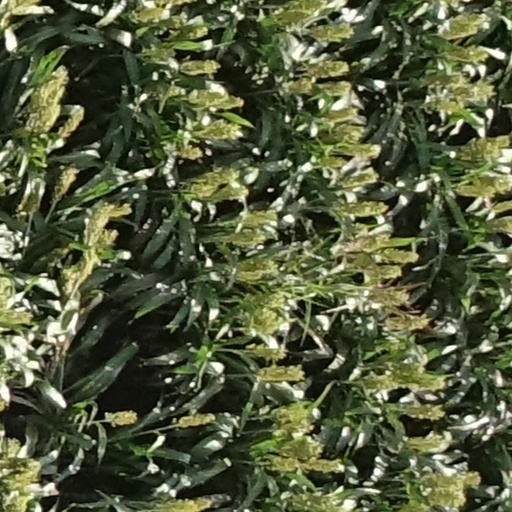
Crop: sorghum